Rahanweyn

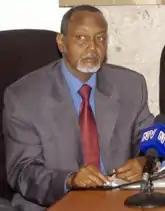
Hasan Muhammad Nur Shatigadud, former leader of Rahanweyn Resistance Army

Anthropologists and northern Somalis have helped coin the term "Rahanweyn". The name is said to be a combination of "Rahan" (grindstone) and "Weyn" (large) which means (large grindstone) suggesting the name's semantic relation to the Reewin economy. Another more interesting term is said to combine the names of "Rahan" (crowd) and "Weyn" (large) which means (literally 'crowd-big' or the large crowds) indicating that the Reewin clans are a confederation of diverse Somali clans that migrated elsewhere.